Civil engineering

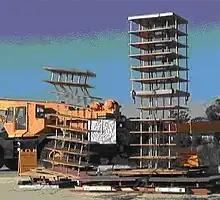
Earthquake Crash Testing, performed by engineers to determine the liability of structures

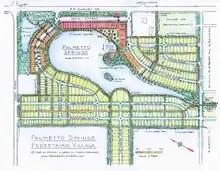
Plan draft of proposed mixed-use site

"Earthquake engineering" involves designing structures to withstand hazardous earthquake exposures. Earthquake engineering is a sub-discipline of structural engineering. The main objectives of earthquake engineering are to understand interaction of structures on the shaky ground; foresee the consequences of possible earthquakes; and design, construct and maintain structures to perform at earthquake in compliance with building codes.